Describe the emotion expressed in this image:  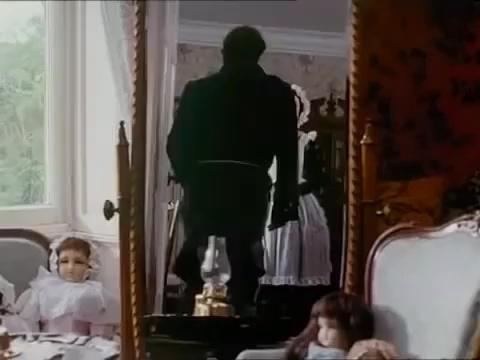
This person displays Suffering, valence and arousal with low intensity.